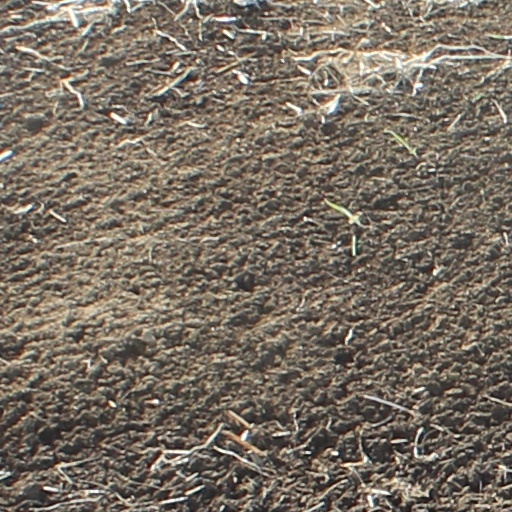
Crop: wheat